Albert Rakoto Ratsimamanga

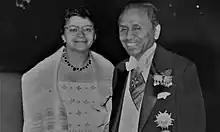
Albert and Suzanne Urverg-Ratsimamanga in China in 1972

Ratsimamanga married Suzanne Urverg-Ratsimamanga on 23 March 1963. She was a French Ashkenazi Jewish biochemist, a Fellow of the World Academy of Sciences (1989), and the African Academy of Sciences (1987), and IMRA's Chair and Albert's closest collaborator. With Albert, she co-founded "Albert and Suzanne Rakoto Ratsimamanga Foundation" within IMRA.